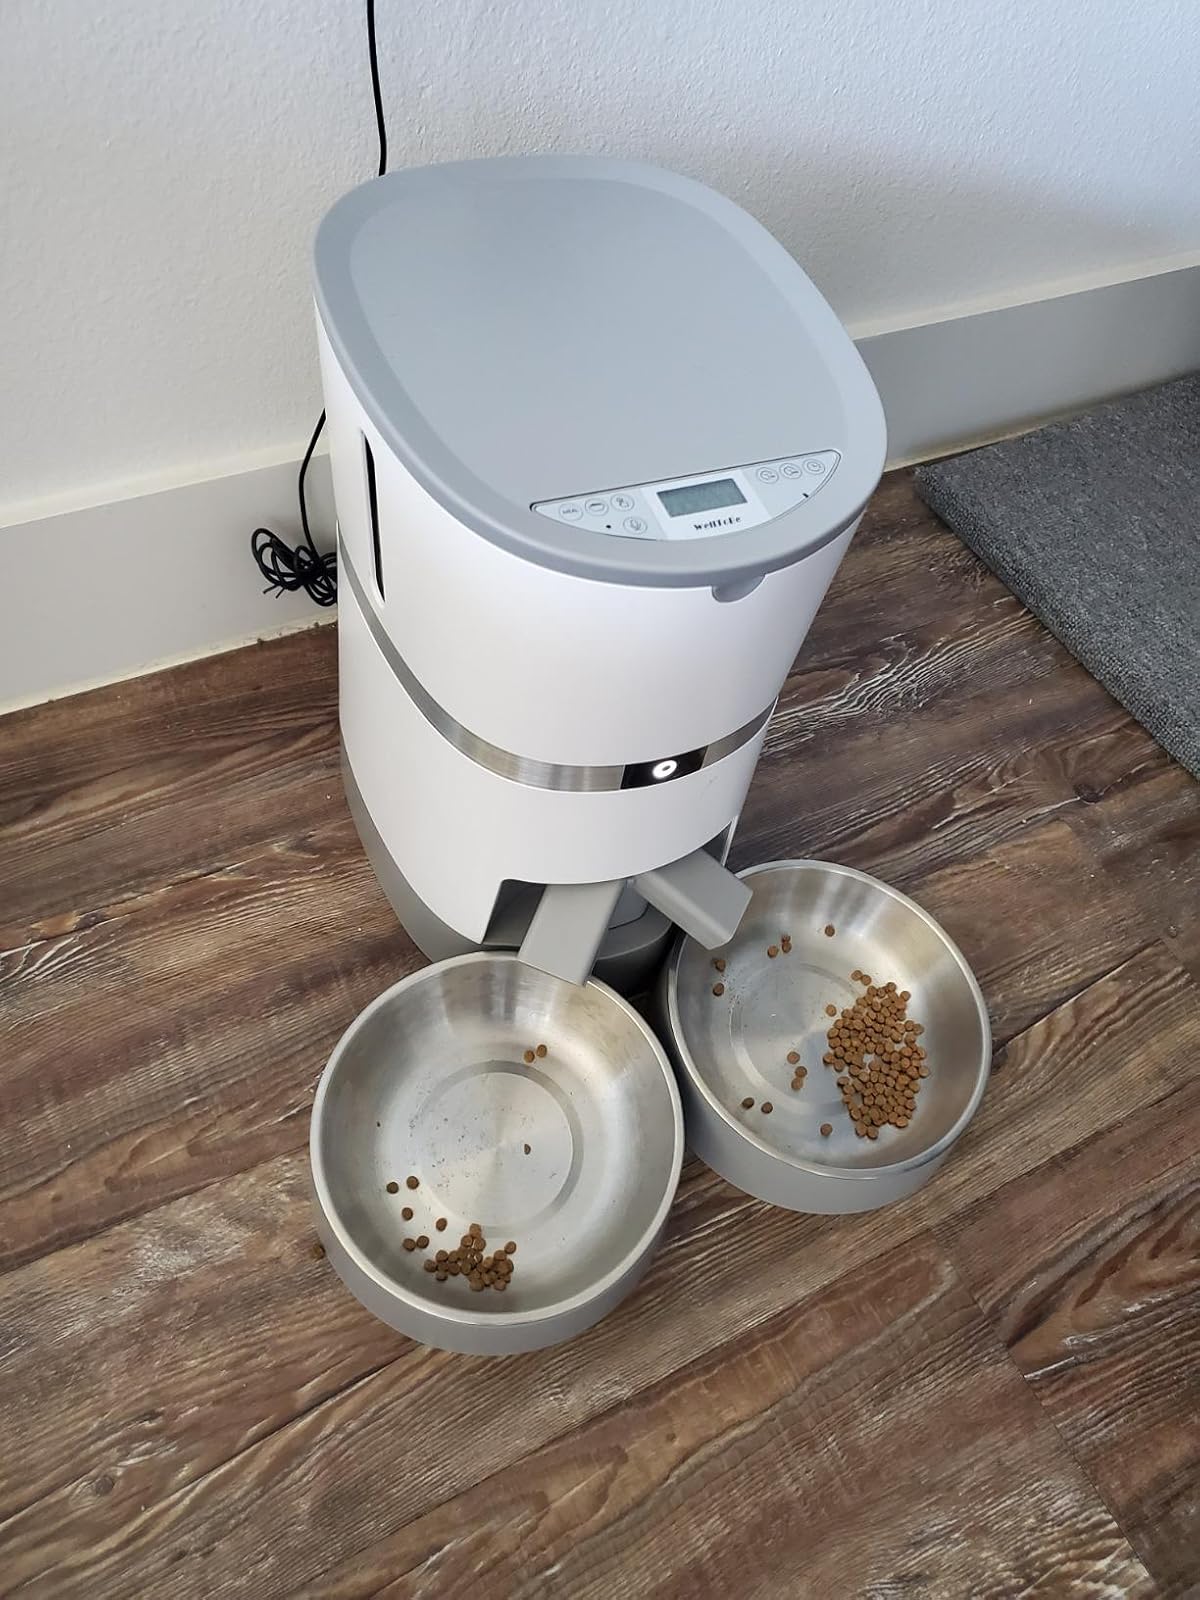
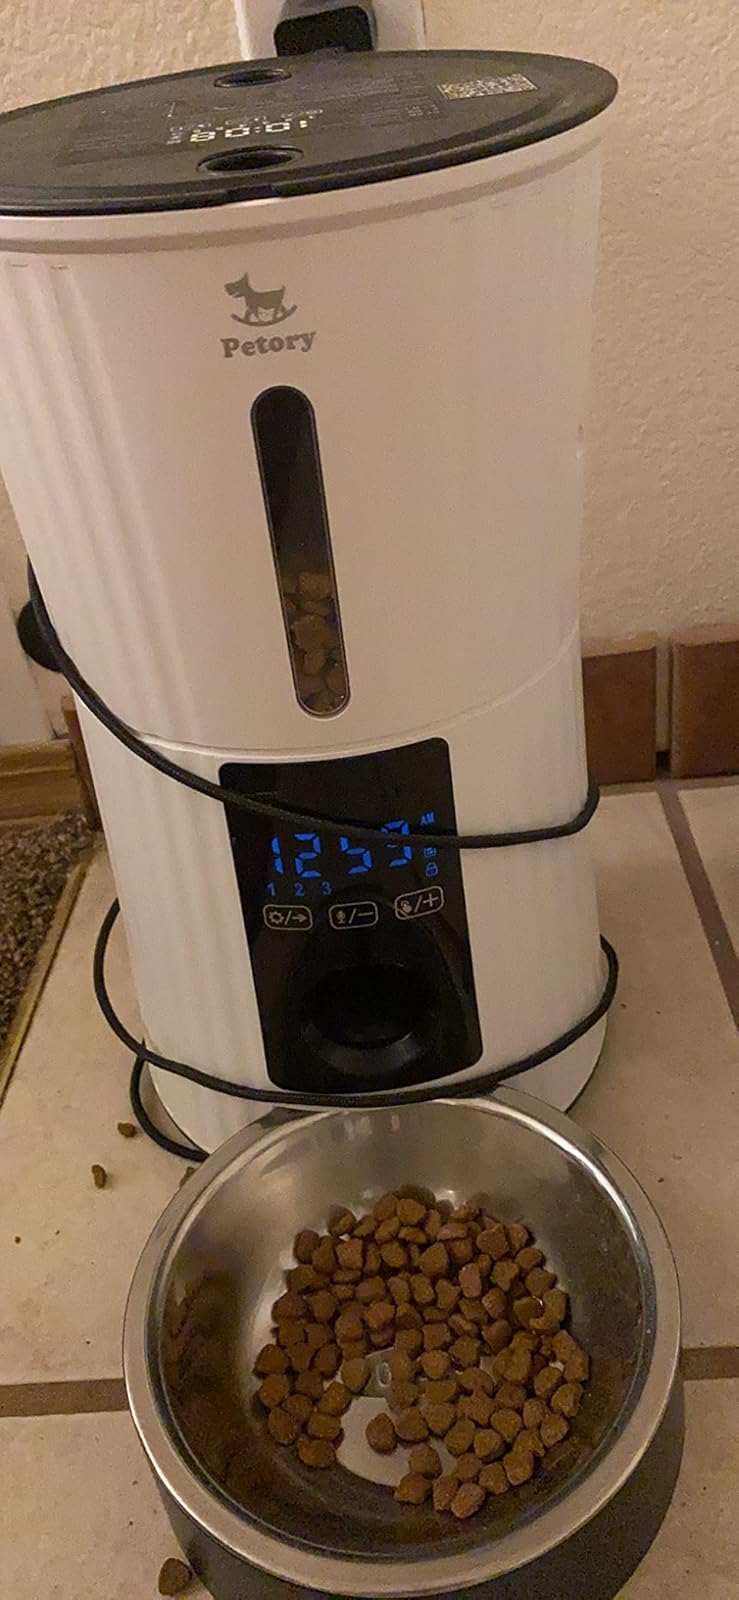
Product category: items_feeder
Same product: no